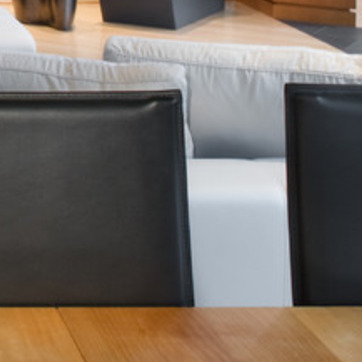
Material: leather